The Invaders

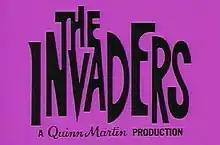

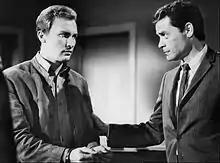
Roy Thinnes and Lee Farr in a network publicity photo for the 1967 episode "Doomsday Minus One".

The Invaders is an American science fiction television series created by Larry Cohen that aired on ABC for two seasons, from 1967 to 1968. Roy Thinnes stars as David Vincent, who after stumbling across evidence of an in-progress invasion of aliens from outer space—the aliens disguising themselves as humans and gradually infiltrating human institutions—tries to thwart the invasion despite the disbelief of officials and the general public, and the undermining of his efforts by the aliens. The series was a Quinn Martin production.